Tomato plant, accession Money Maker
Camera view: vertical (180 deg); turntable rotation: 180 degrees
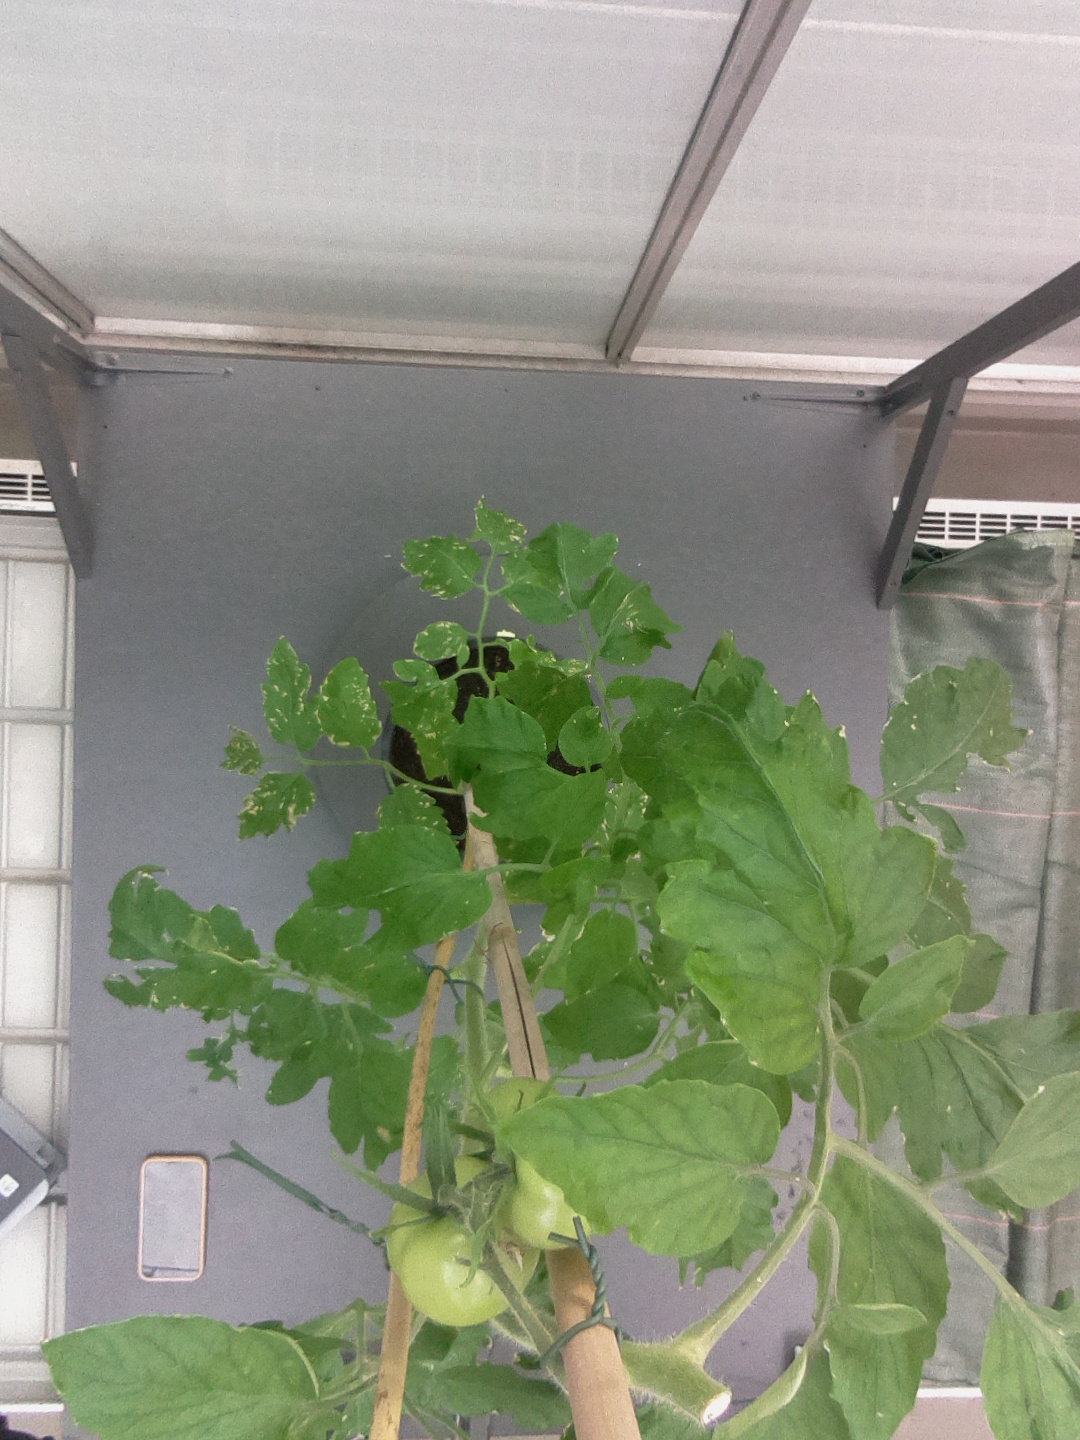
BBCH growth stage 73: 30%-40% of final fruit size